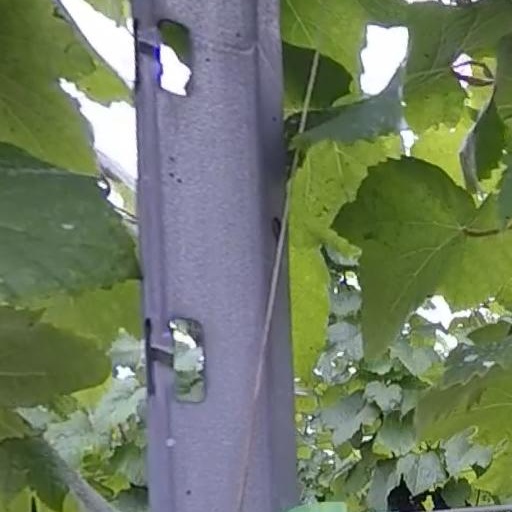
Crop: grape